Genocide

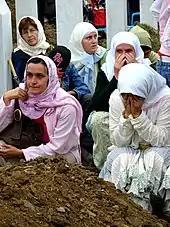
Mourners at a 2007 funeral for victims of the Srebrenica massacre

Genocides are usually driven by states and their agents, such as elites, political parties, bureaucracies, armed forces, and paramilitaries. Civilians are often the leading agents when the genocide takes places in remote frontier areas. A common strategy is for state-sponsored atrocities to be carried out in secrecy by paramilitary groups, offering the benefit of plausible deniability while widening complicity in the atrocities. The leaders who organize genocide usually believe that their actions were justified and regret nothing.